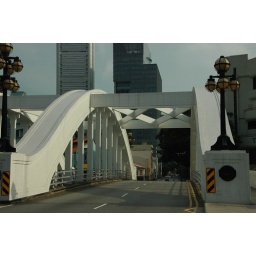
(I was standing in the street for this one, cars didnt like that)